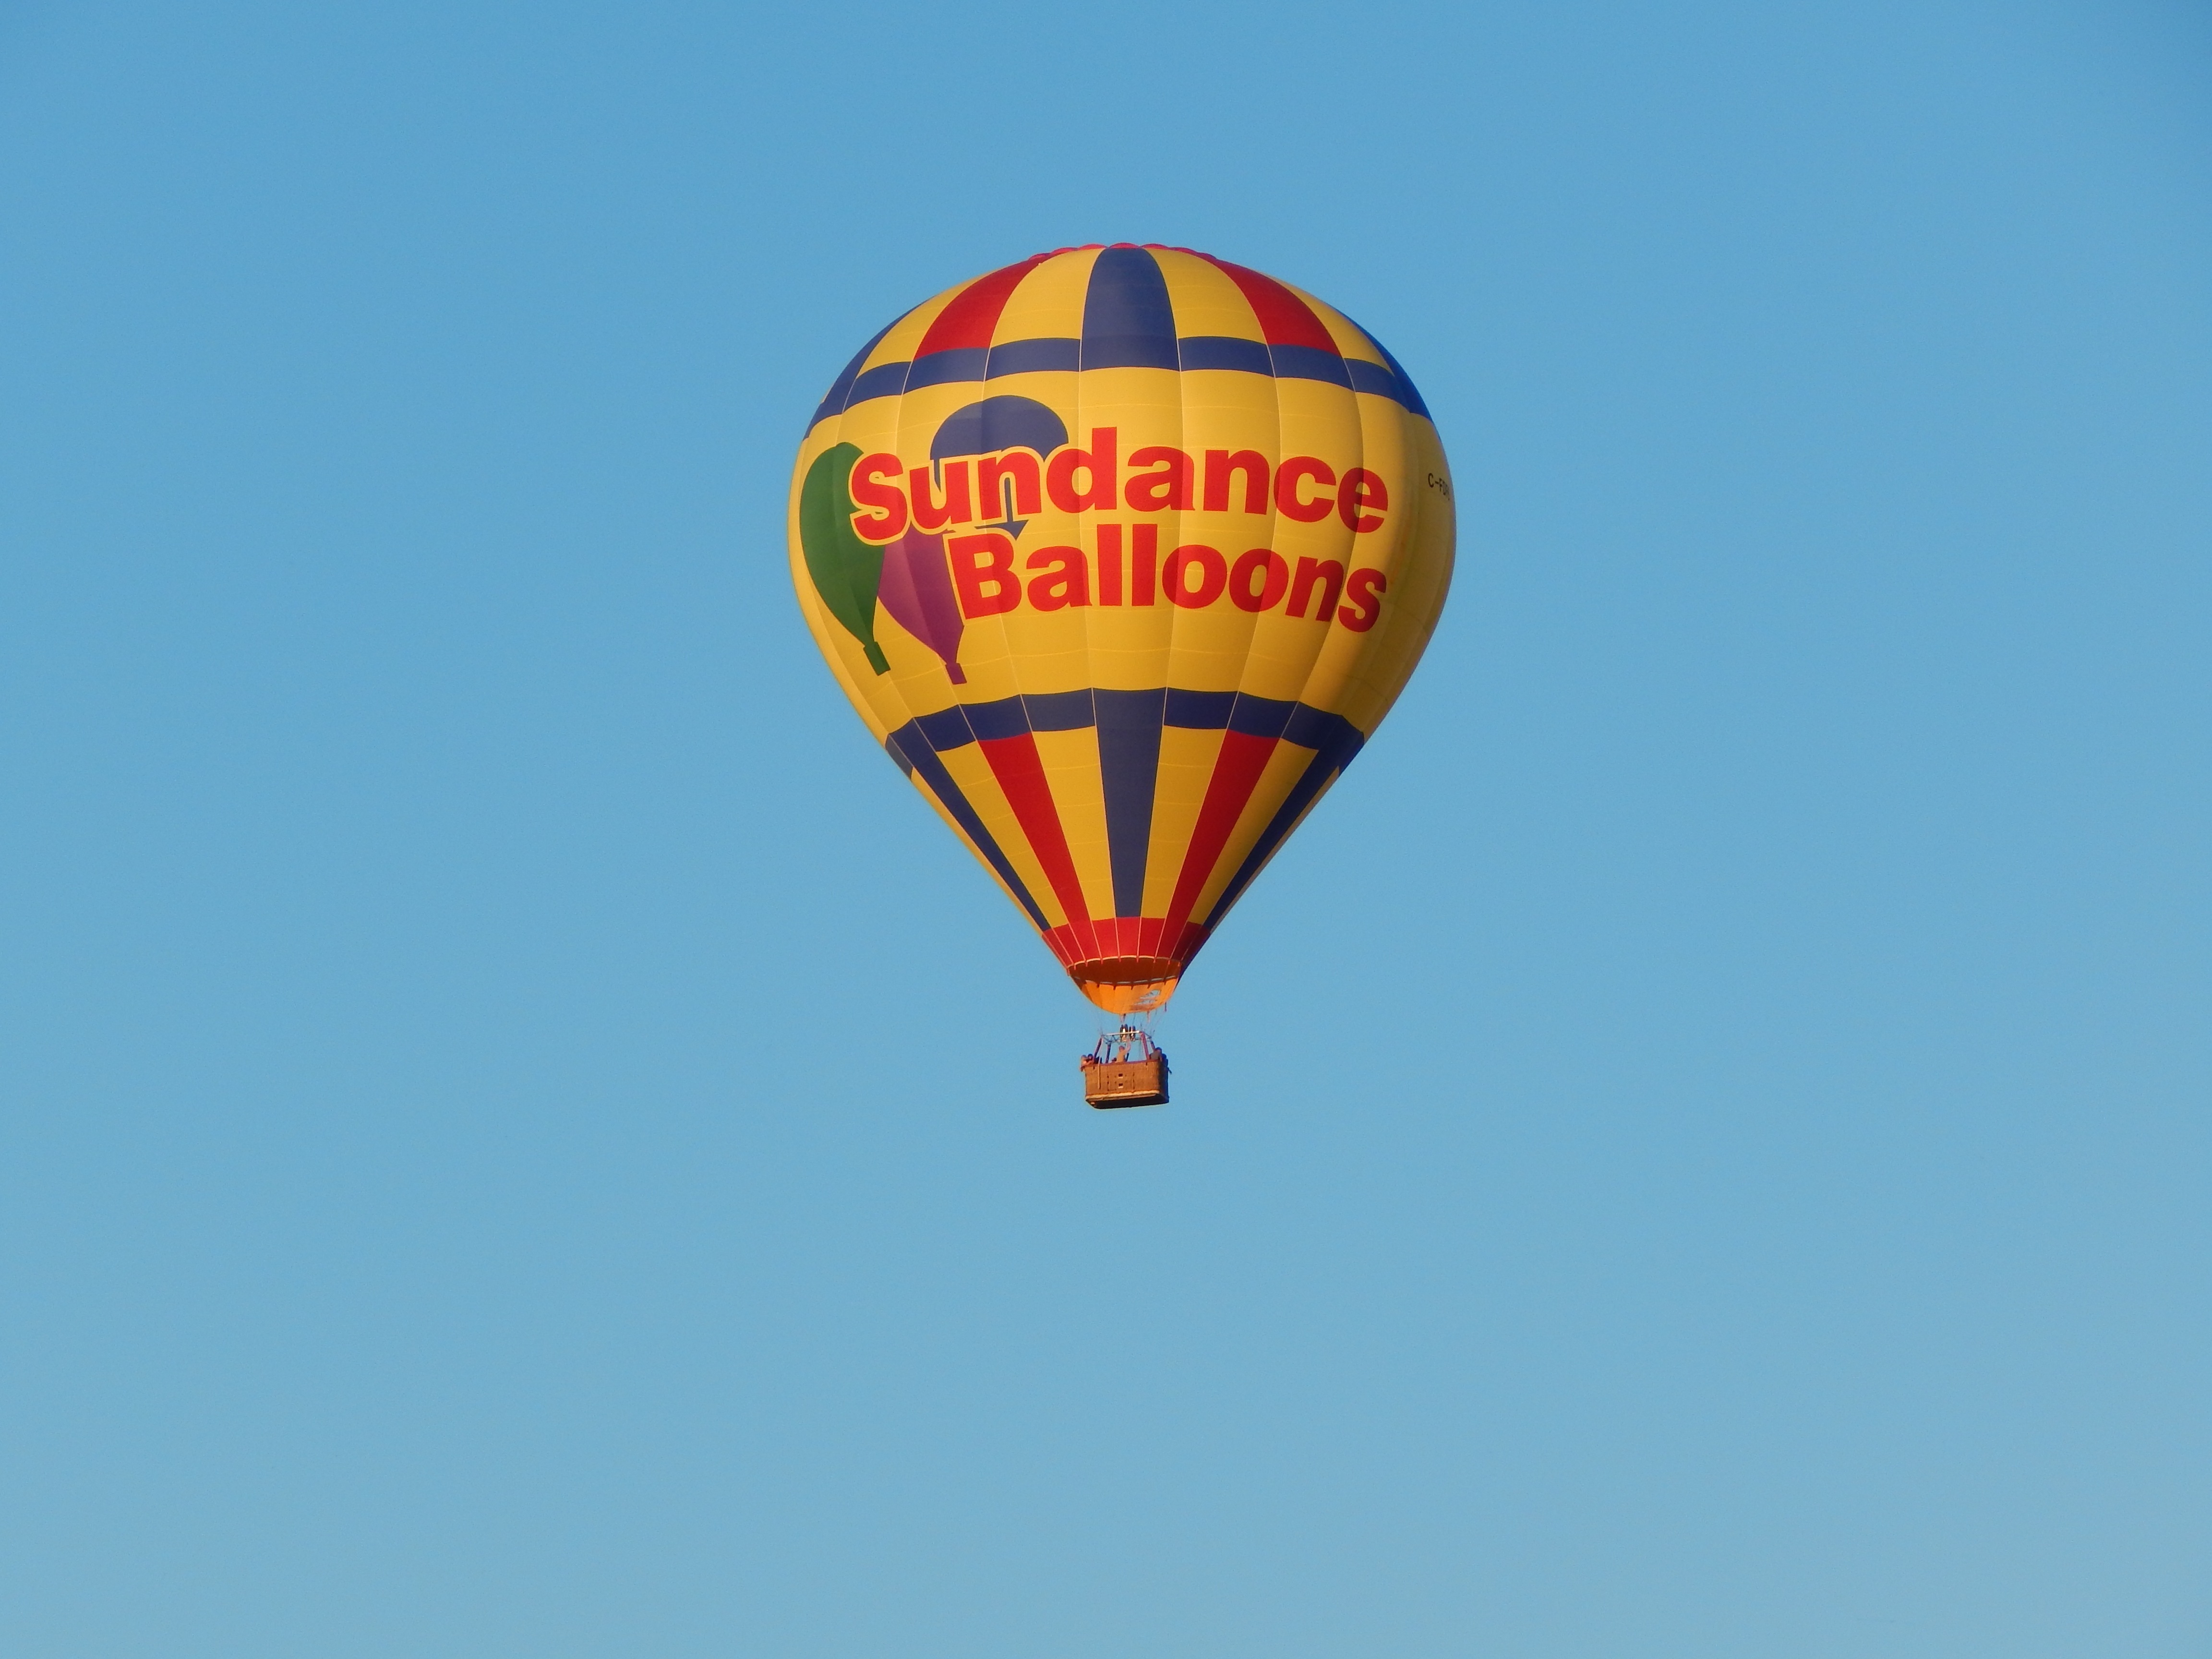
sky, air, balloon, hot air balloon, flying, aircraft, vehicle, flight, hot air, ride, blue, yellow, toy, hot, ballooning, hot air ballooning, hot air balloon ride, atmosphere of earth, executive car